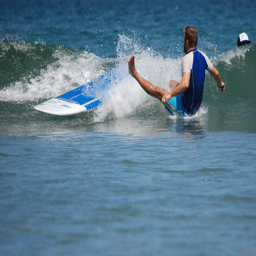
A person falling off a blue and white surfboard.
A person on a surfboard falls off on a wave.
A man falls off a surf board in a wave.
A man falling off his surf board on a very small wave.
It looks like the server has fallen off of his surfboard.